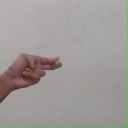
अक्षर: ह